Early modern period

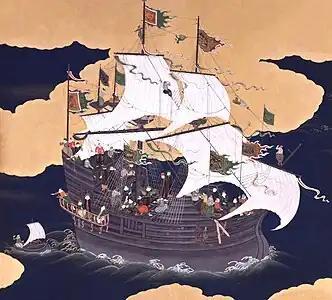
A Japanese depiction of a Portuguese trading carrack. Advances in shipbuilding technology during the Late Middle Ages would pave the way for the global European presence characteristic of the early modern period.

In the Americas, pre-Columbian peoples had built a large and varied civilization, including the Aztec Empire, the Inca civilization, the Maya civilization and its cities, and the Muisca. The European colonization of the Americas began during the early modern period, as did the establishment of European trading hubs in Asia and Africa, which contributed to the spread of Christianity around the world. The rise of sustained contacts between previously isolated parts of the globe, in particular the Columbian Exchange that linked the Old World and the New World, greatly altered the human environment. Notably, the Atlantic slave trade and colonization of Native Americans began during this period. The Ottoman Empire conquered Southeastern Europe, and parts of West Asia and North Africa.